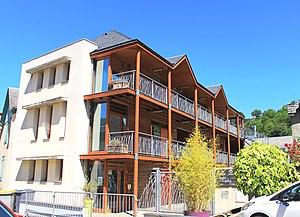
École de Gerde (Hautes-Pyrénées)
Gerde est une commune française située dans le département des Hautes-Pyrénées, en région Occitanie.